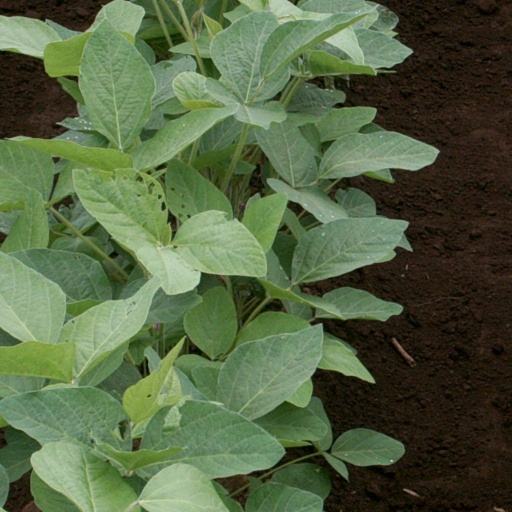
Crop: soybean